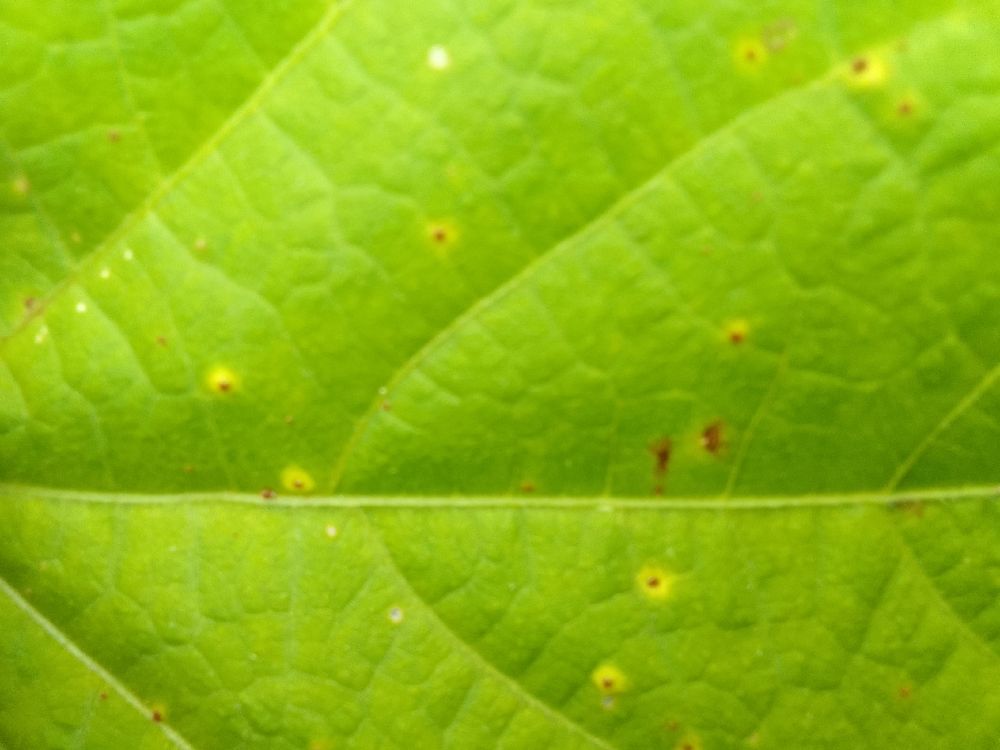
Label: rust